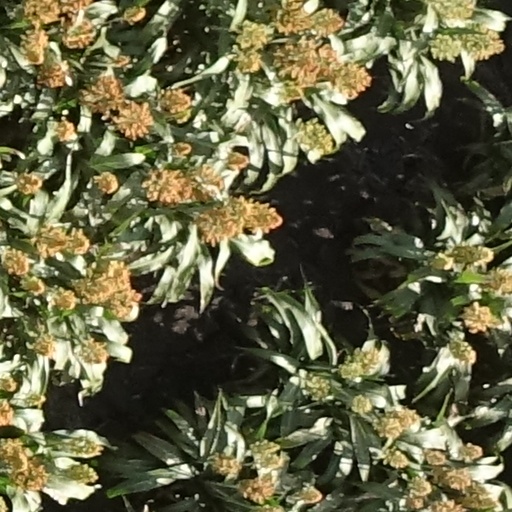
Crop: sorghum